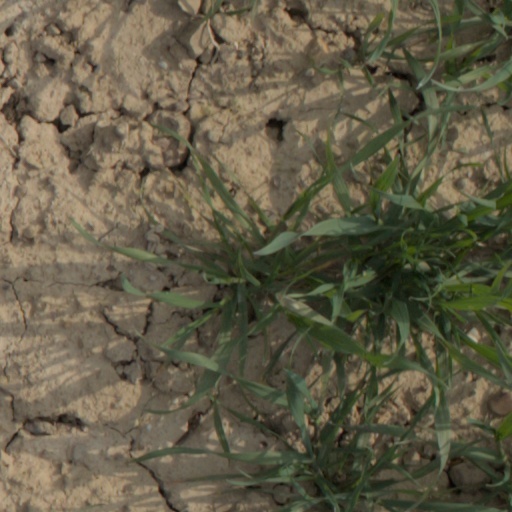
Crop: wheat